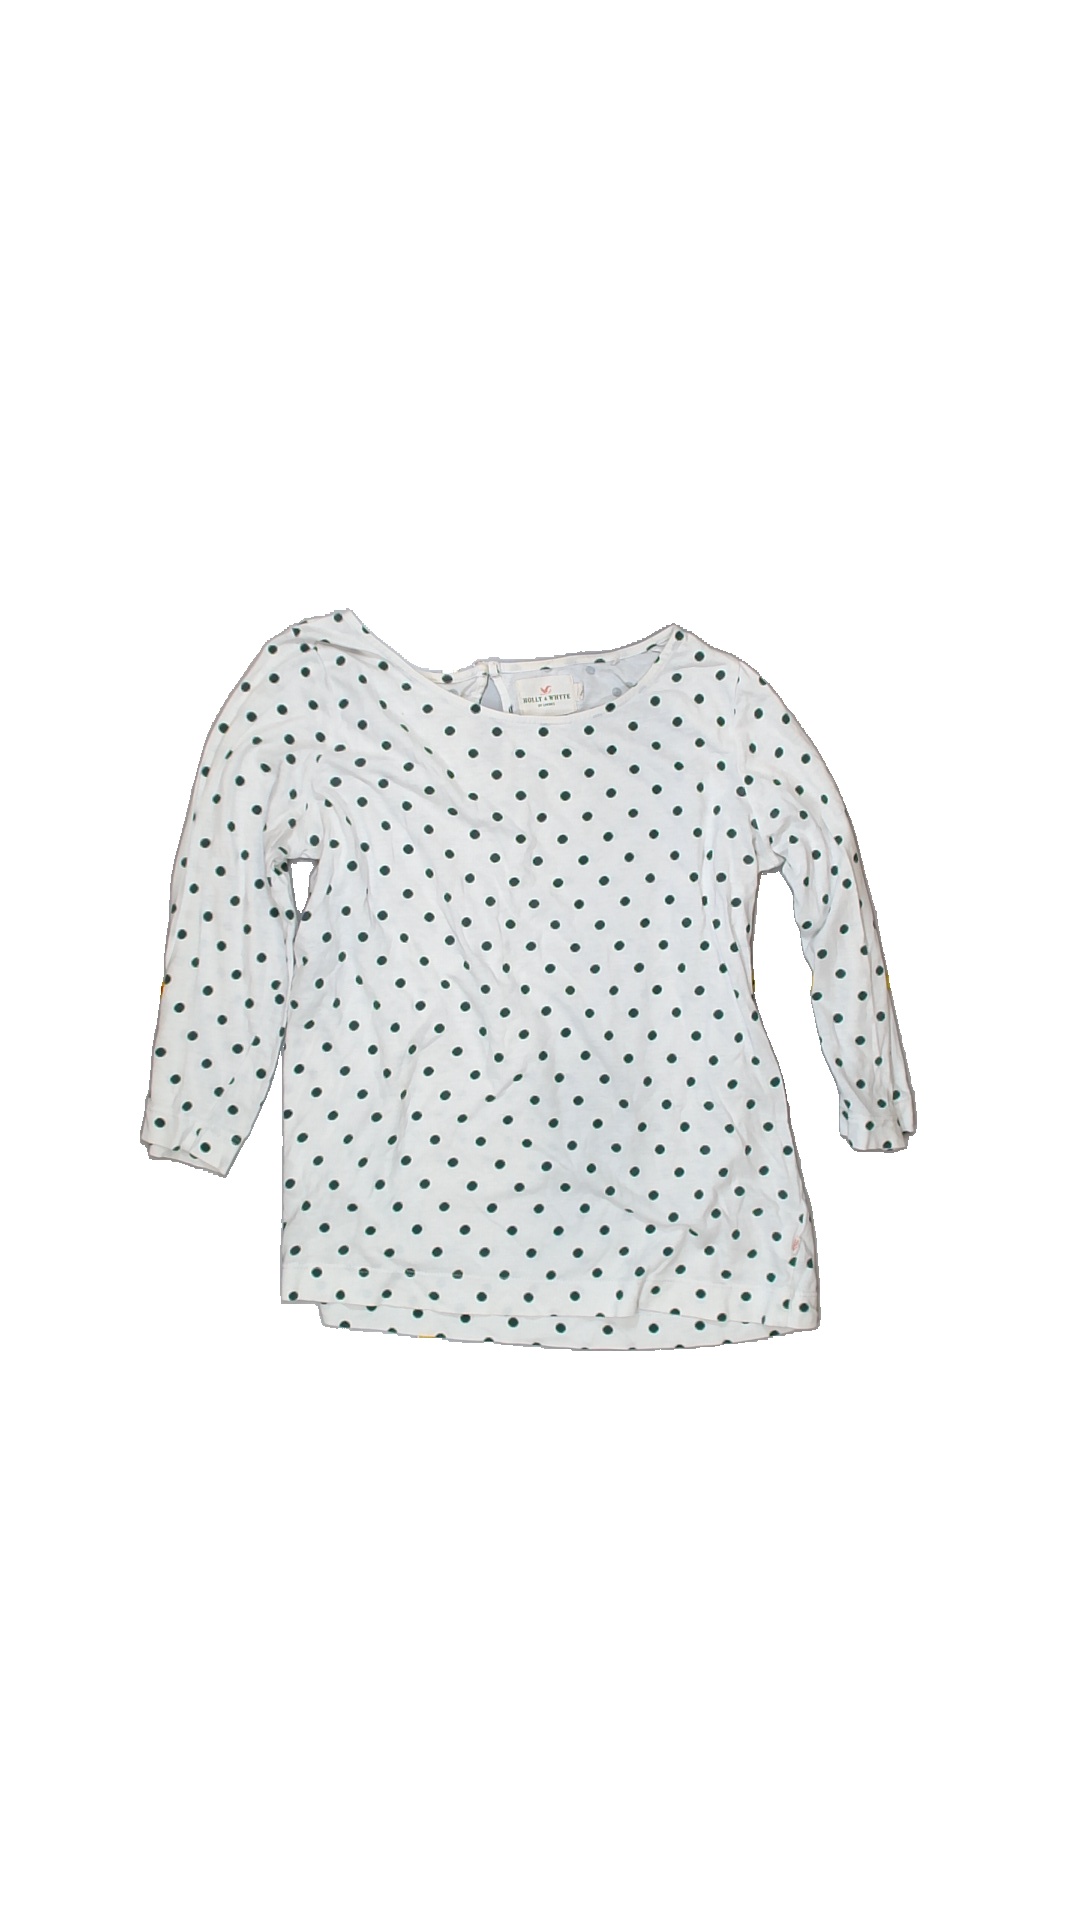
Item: Top (Ladies)
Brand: Holly And Whyte (lindex)
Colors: White, Blue
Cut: C-collar
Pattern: Dots
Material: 100% cotton
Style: No trend
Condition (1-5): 3
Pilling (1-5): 5
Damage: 0
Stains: Yes
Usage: Export
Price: <50